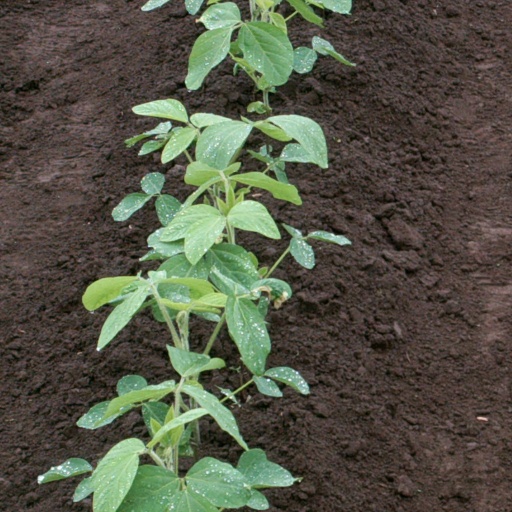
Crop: soybean